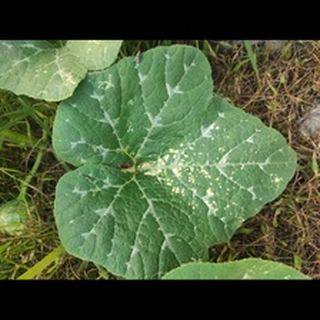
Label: pumpkin_powdery_mildew